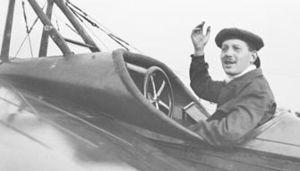
Maurice Prévost est un pionnier français de l'aviation, né à Reims le 22 septembre 1887, décédé à Neuilly-sur-Seine le 27 novembre 1952.